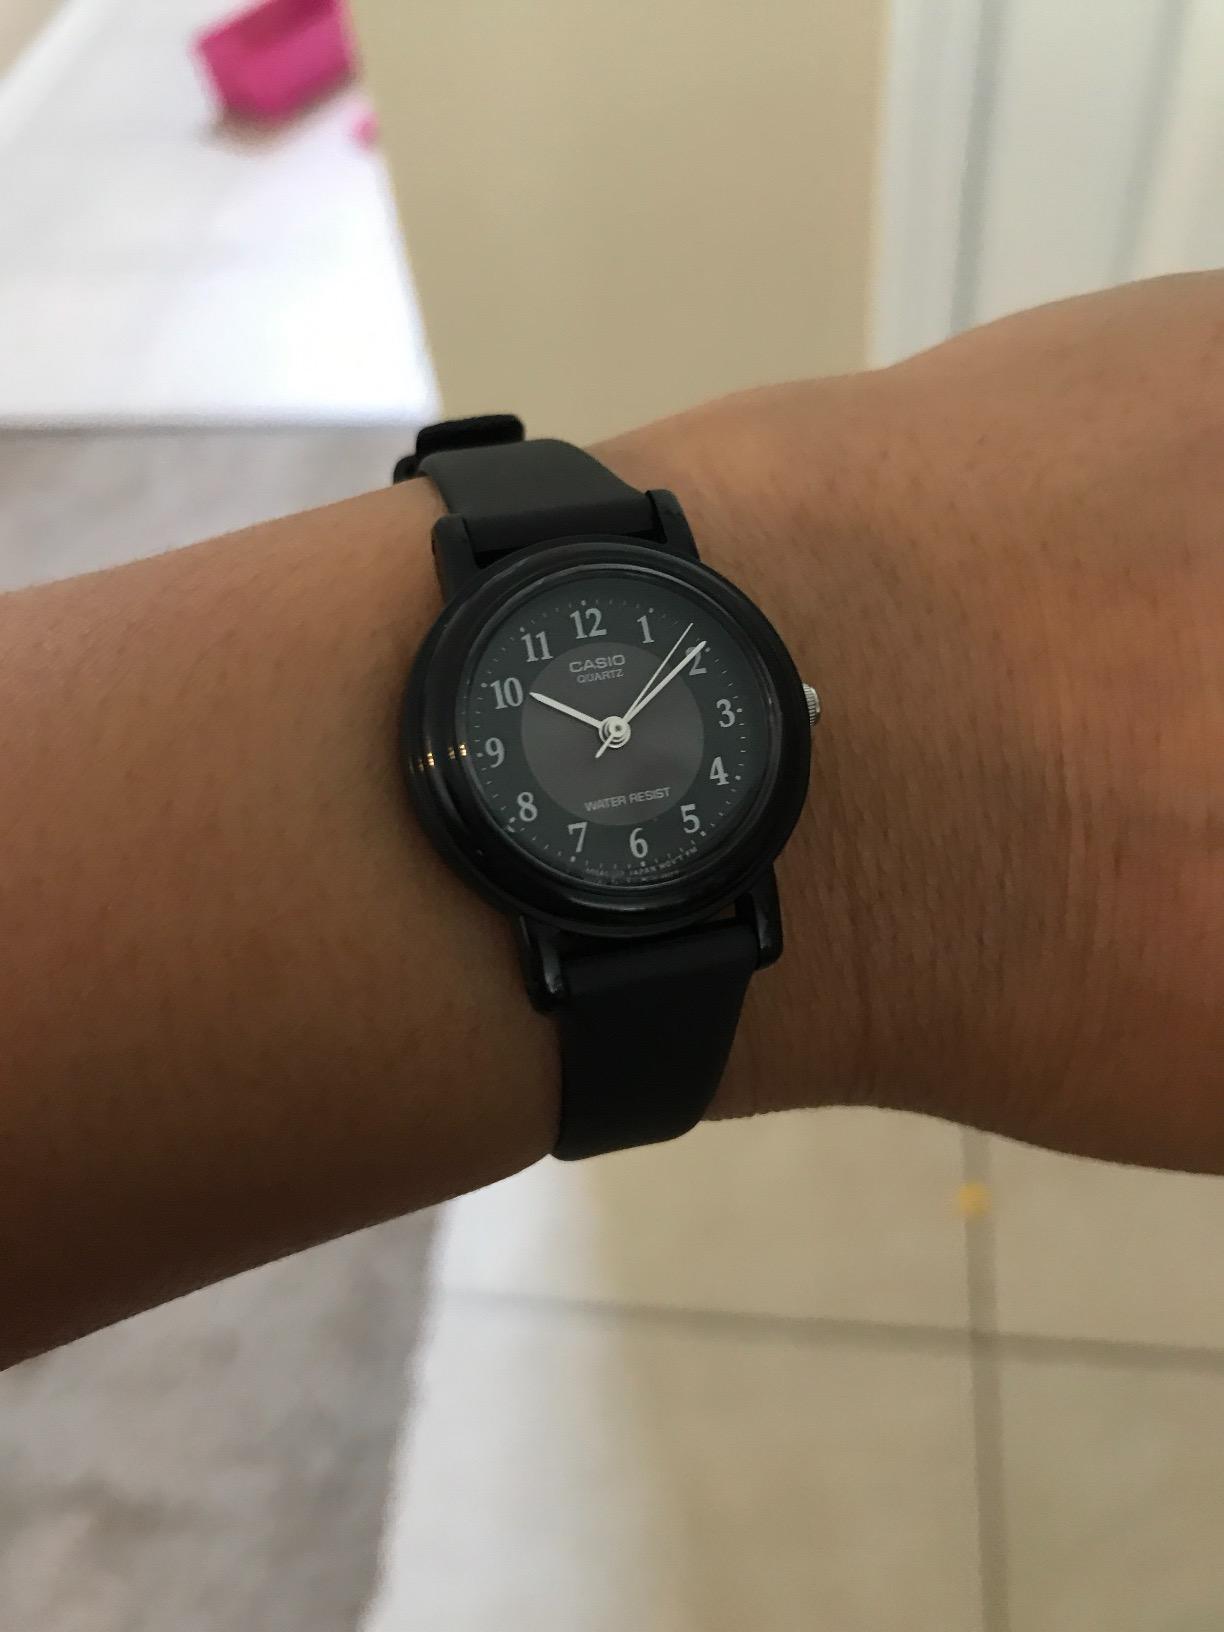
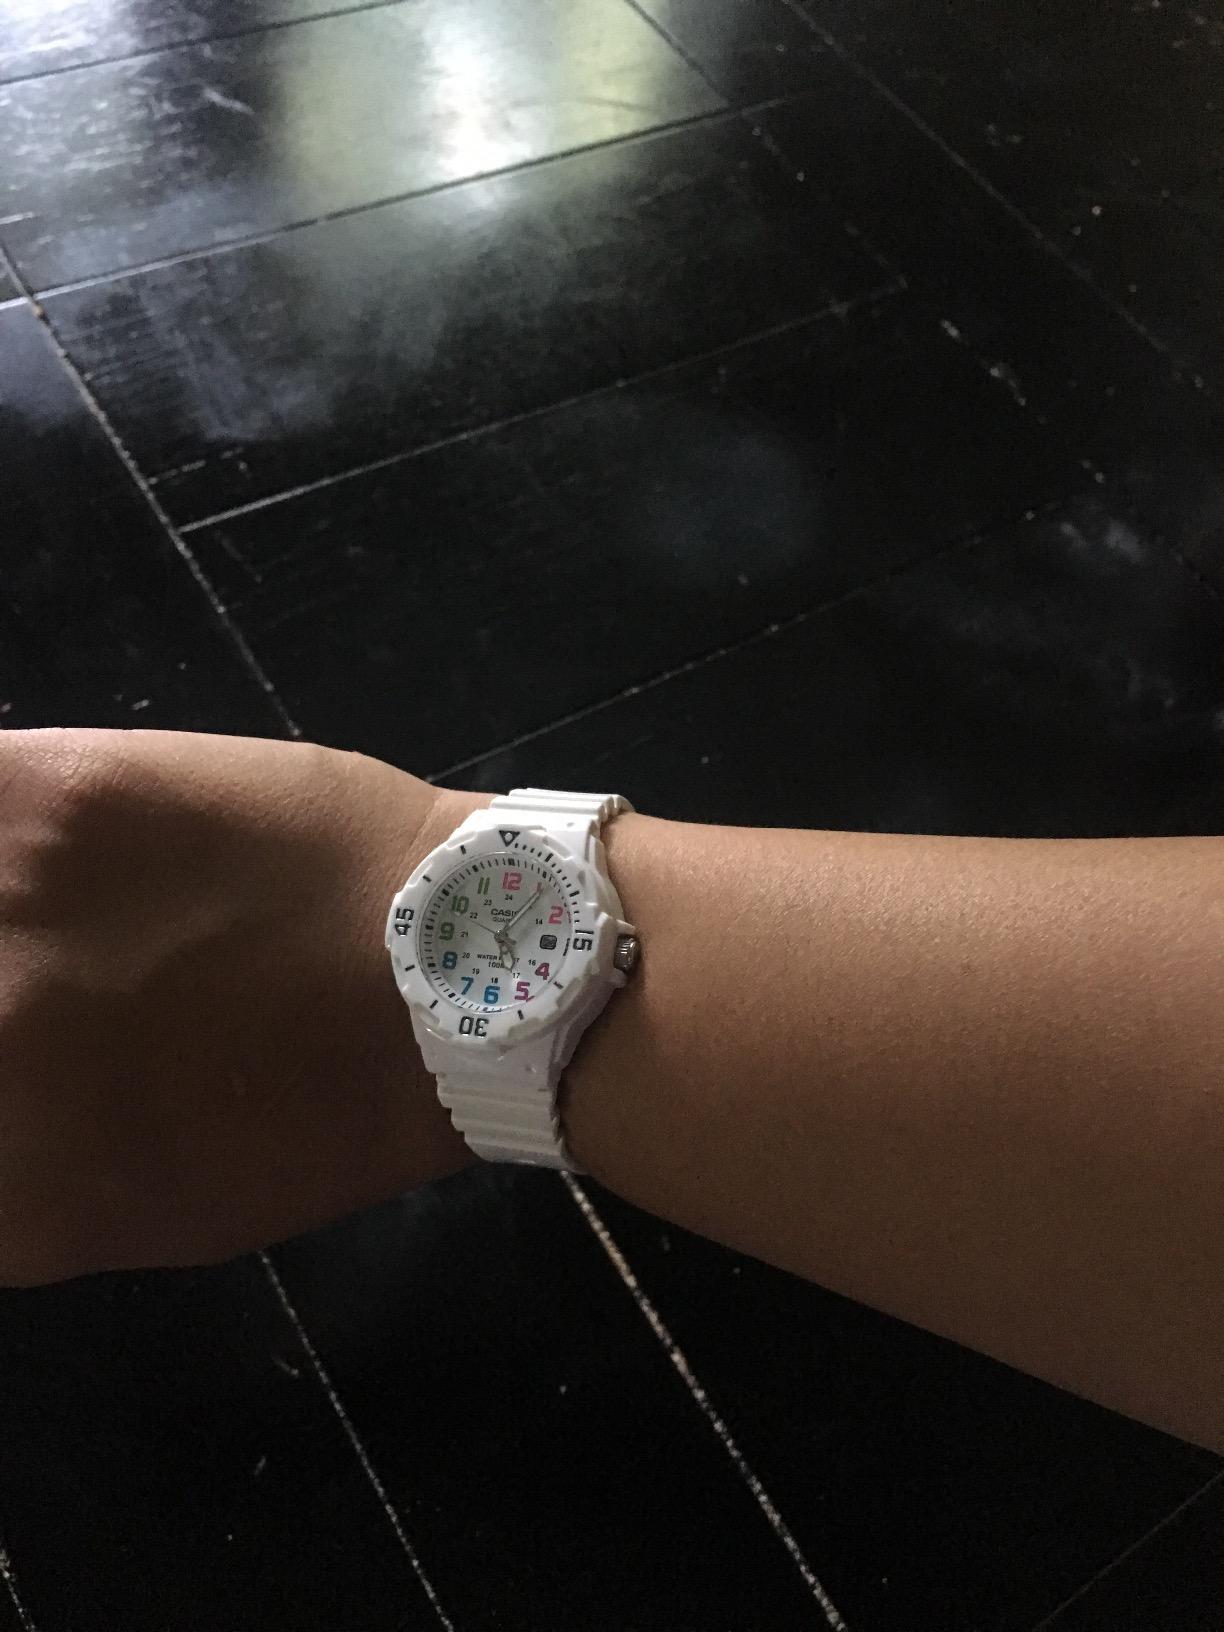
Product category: accessories_watch
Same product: no